Odell Beckham Jr.

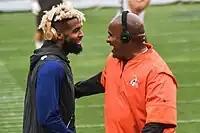
Beckham speaking to Cleveland Browns head coach Hue Jackson in 2017

In the preseason, Beckham suffered an ankle sprain against the Cleveland Browns. Due to the injury, Beckham missed the regular season opener, but returned in Week 2 against the Detroit Lions, finishing with 36 receiving yards as the Giants lost 10–24. In the next game against the Philadelphia Eagles, he had 79 receiving yards and two receiving touchdowns, and was fined $12,154 for a celebration. During Week 5 against the Los Angeles Chargers, Beckham finished with 97 receiving yards and a touchdown until leaving the game with an apparent leg injury. It was later revealed that he suffered a fractured left ankle. Beckham underwent surgery to repair the fracture, keeping him out the remainder of the 2017 season after being placed on injured reserve. In four games, Beckham finished the 2017 season with 25 receptions for 302 yards and three touchdowns. Despite only playing four games, he was still ranked 77th by his peers on the NFL Top 100 Players of 2018.